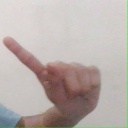
अक्षर: ए